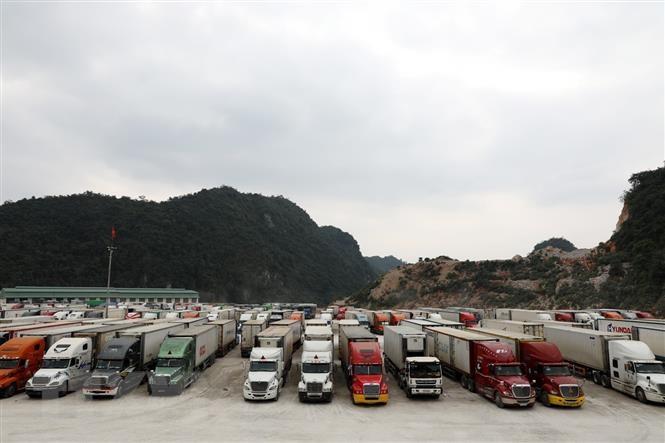
có nhiều chiếc xe tải xuất hiện ở trong một bãi đỗ